S. P. Bhayankar

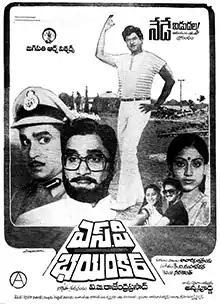
Theatrical release poster

S.P. Bhayankar is a 1984 Telugu-language thriller film, produced and directed by V. B. Rajendra Prasad under his Jagapathi Art Pictures banner. It stars Akkineni Nageswara Rao, Krishnam Raju, Sridevi and Vijayashanti, with music composed by K. V. Mahadevan. The film is a remake of the Malayalam film "Post Mortem" (1982).